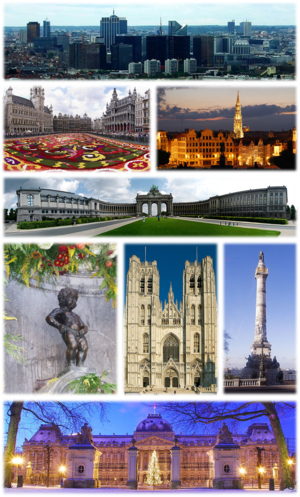
Bruxelles
Bruxelles eller Bryssel indeholder Belgiens hovedstad, Bruxelles-Ville. Bruxelles er sæde for NATO og mange af EU-institutionerne, inklusive Kommissionen og det ene af Europa-Parlamentets to mødesteder. Bruxelles har 1.175.173 indbyggere.